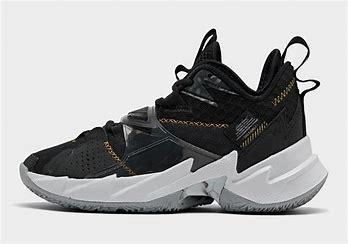
Brand: Jordan
Model: Why Not ZER0 3